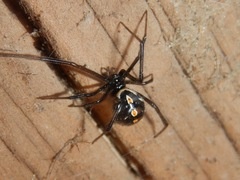
Species: Lactrodectus_hesperus